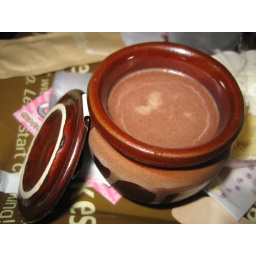
chocolate flan in a cute pot